Tandil

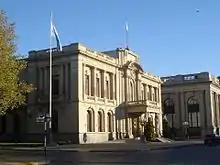
City Hall

Tandil is the main city of the homonymous partido (department), located in Argentina, in the southeast of Buenos Aires Province, just north-northwest of Tandilia hills. The city was founded in 1823, and its name originates from the "Piedra Movediza" ("Moving Stone") which fell in 1912. The city is the birthplace of many notable sports personalities, as well as former president of Argentina Mauricio Macri.